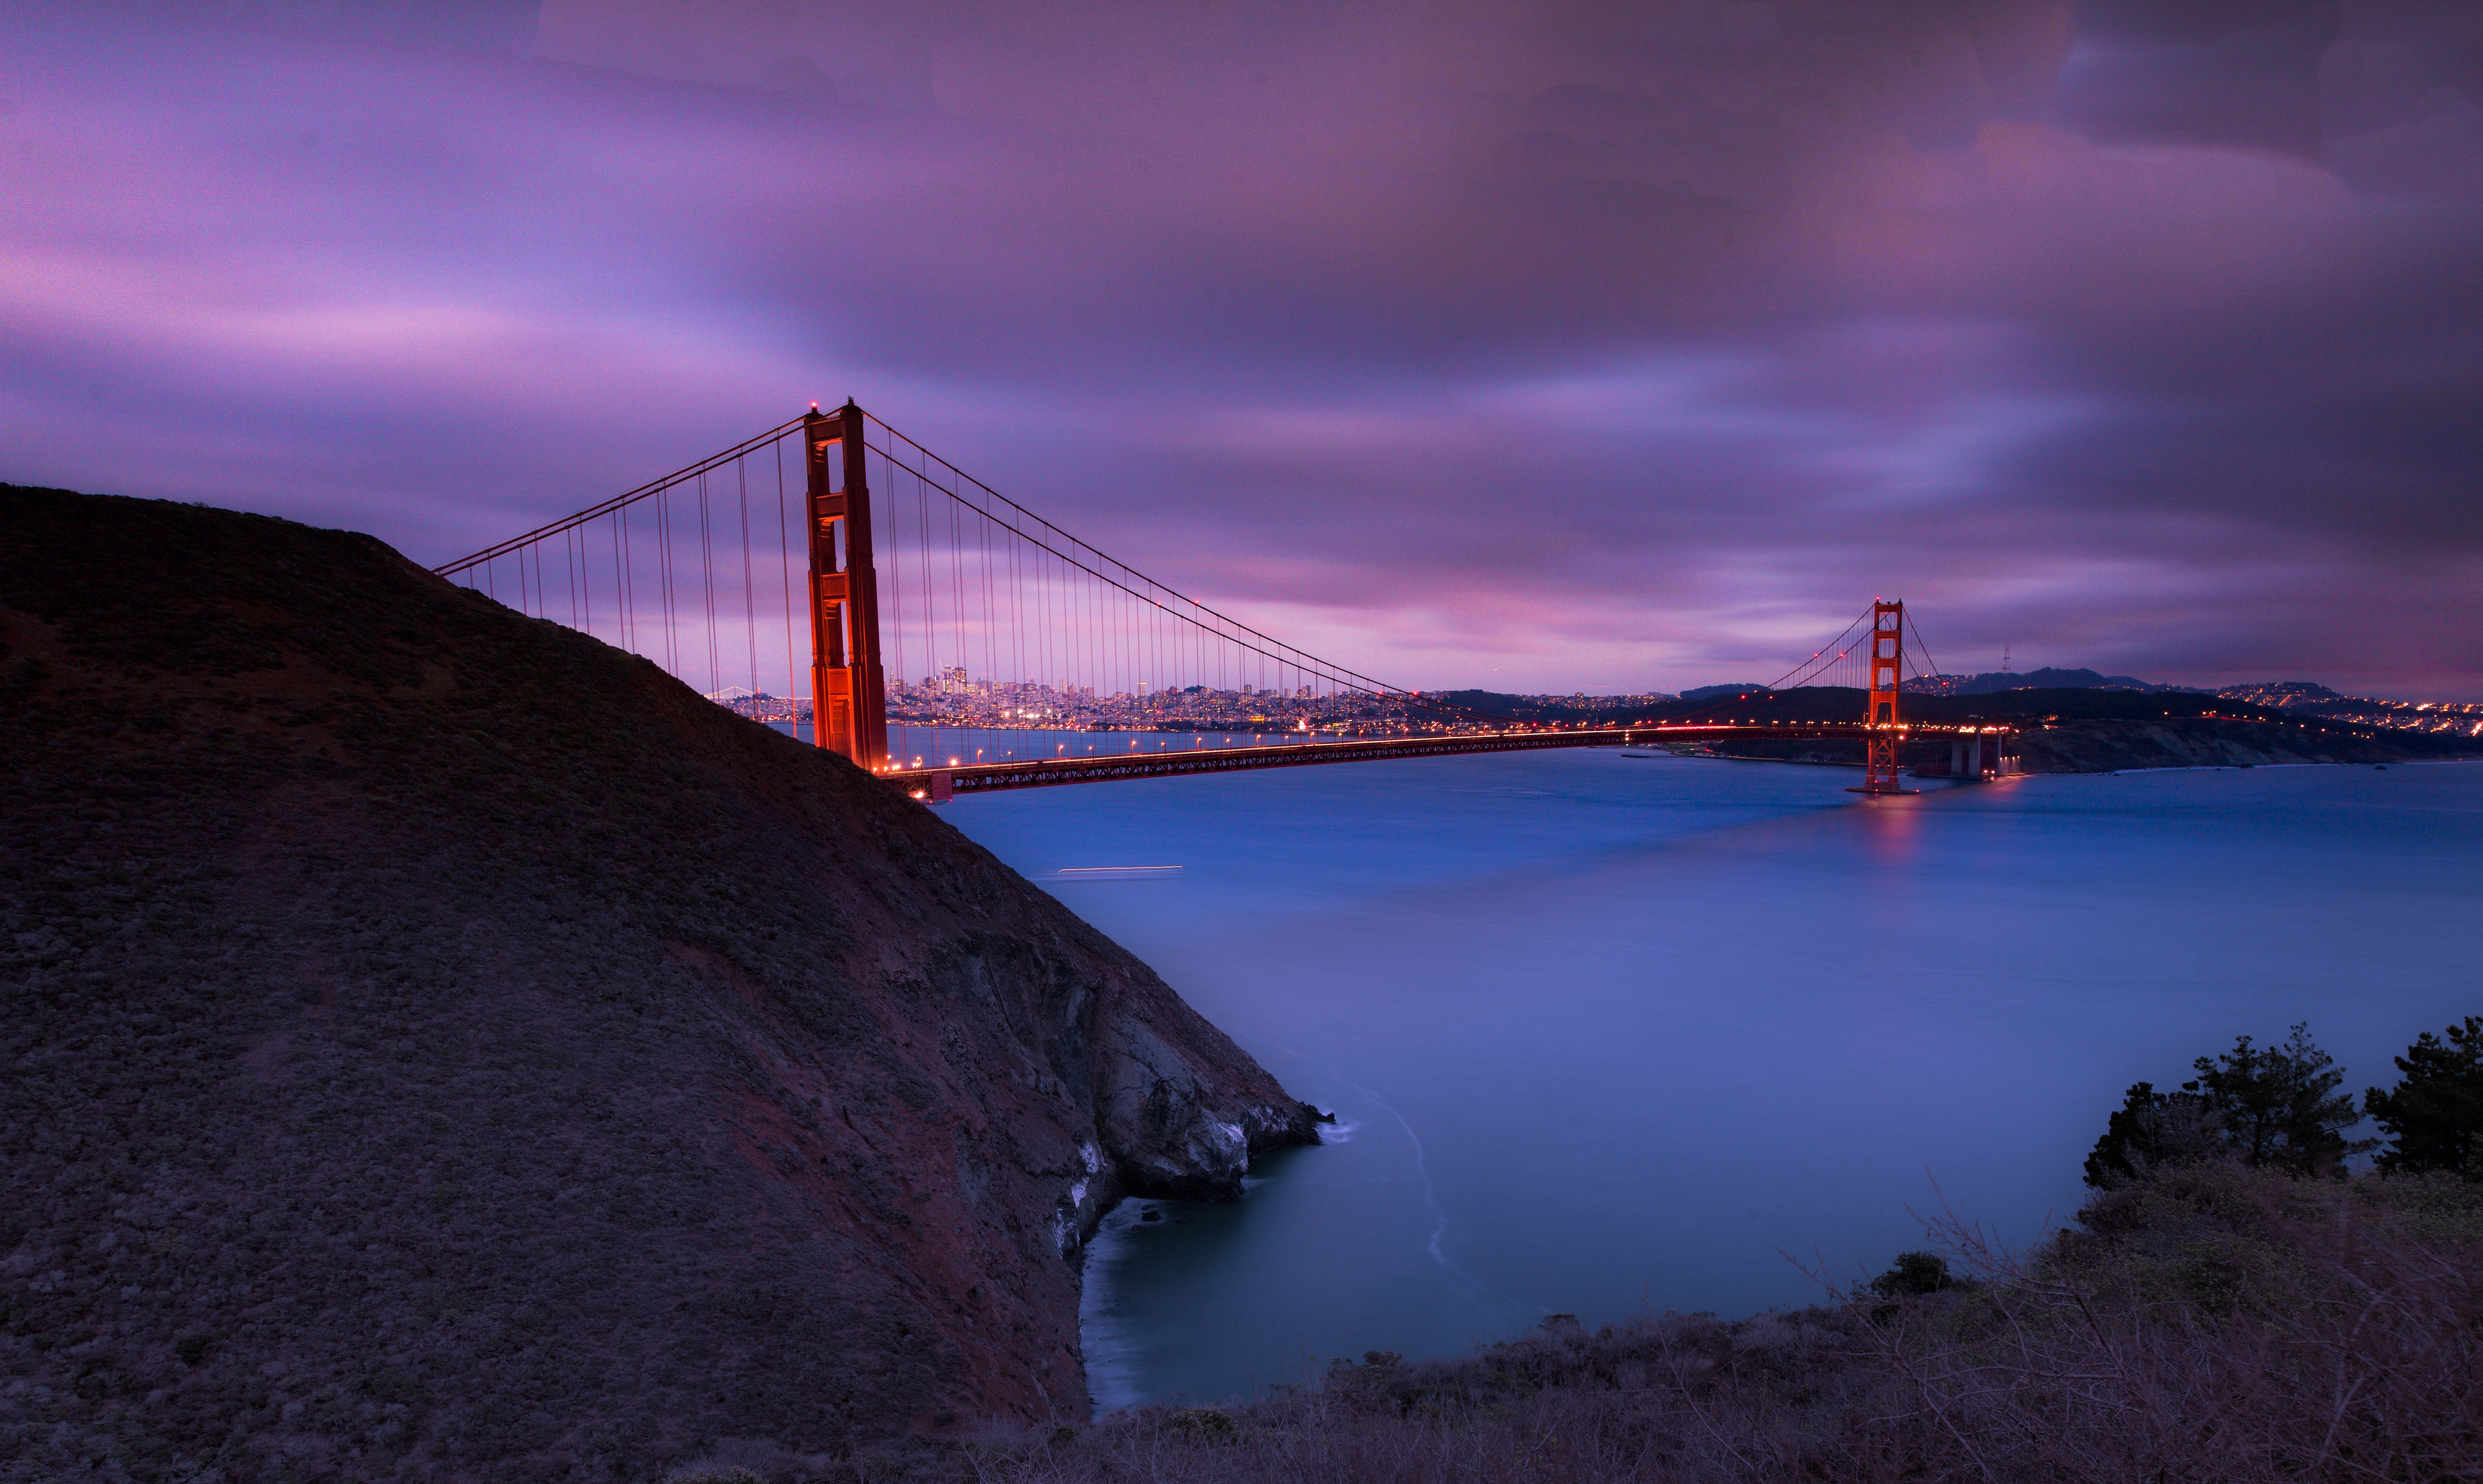
sea, water, horizon, light, cloud, sky, sunrise, sunset, bridge, night, morning, dawn, golden gate bridge, dusk, golden gate, evening, reflection, darkness, overcast, nonbuilding structure